All Hell Breaks Loose (Supernatural)

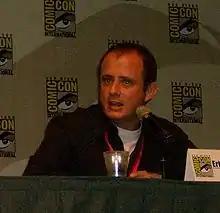
"Supernatural" creator Eric Kripke wrote the second episode.

Multiple storylines spanning the first two seasons were brought to a close in the two-part season finale, including the search for the demon Azazel and the existence of Azazel's psychic children. As many of the show's questions are answered in one long conversation by Azazel, series creator Eric Kripke and writer Sera Gamble had to rewrite the demon's speech multiple times because they felt that "the payoff [was] never as good as the anticipation." Though it would have been easier for them to keep postponing the revelations, the writers believed they would get "crushed under the anticipation" because they would not be able to satisfy fans if they kept building up more expectations. As for the psychic children, the writers originally intended to continue their storyline into the third season, but ultimately killed them off after deciding the characters were not as interesting as demons and monsters. In the first version of the script, the character of Lily was two roles: a girl named Alex who could kill with a single touch, and a telepath named Lily. Believing they had too many characters, the writers combined Alex and Lily into one. Gamble had envisioned the episode as a "psychic "Breakfast Club"", so the new Lily's motivation was that she was Ally Sheedy. The Acheri demon responsible for two of the psychic children's deaths was based on the Acheri from Hindu mythology; writer Sera Gamble felt that it being a "diseased spirit" that comes down from the mountains and "kills everybody in the settlements" fit in with the abandoned mountain-side town where the episode takes place. Harvelle's Roadhouse—a saloon frequented by demon hunters—was dropped from the show in these episodes as well, as Kripke disliked the concept of having a fixed home for a road-based series. With the Roadhouse's destruction came the death of recurring character Ash, whom the writers had been phasing out during the season because they felt his "comical" and "wacky" personality was too unrealistic for the show.